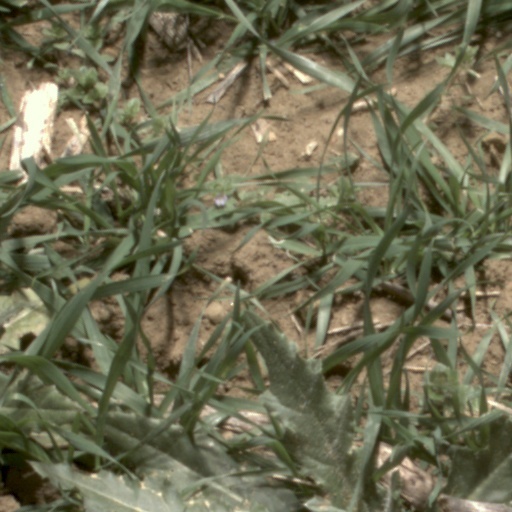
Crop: wheat